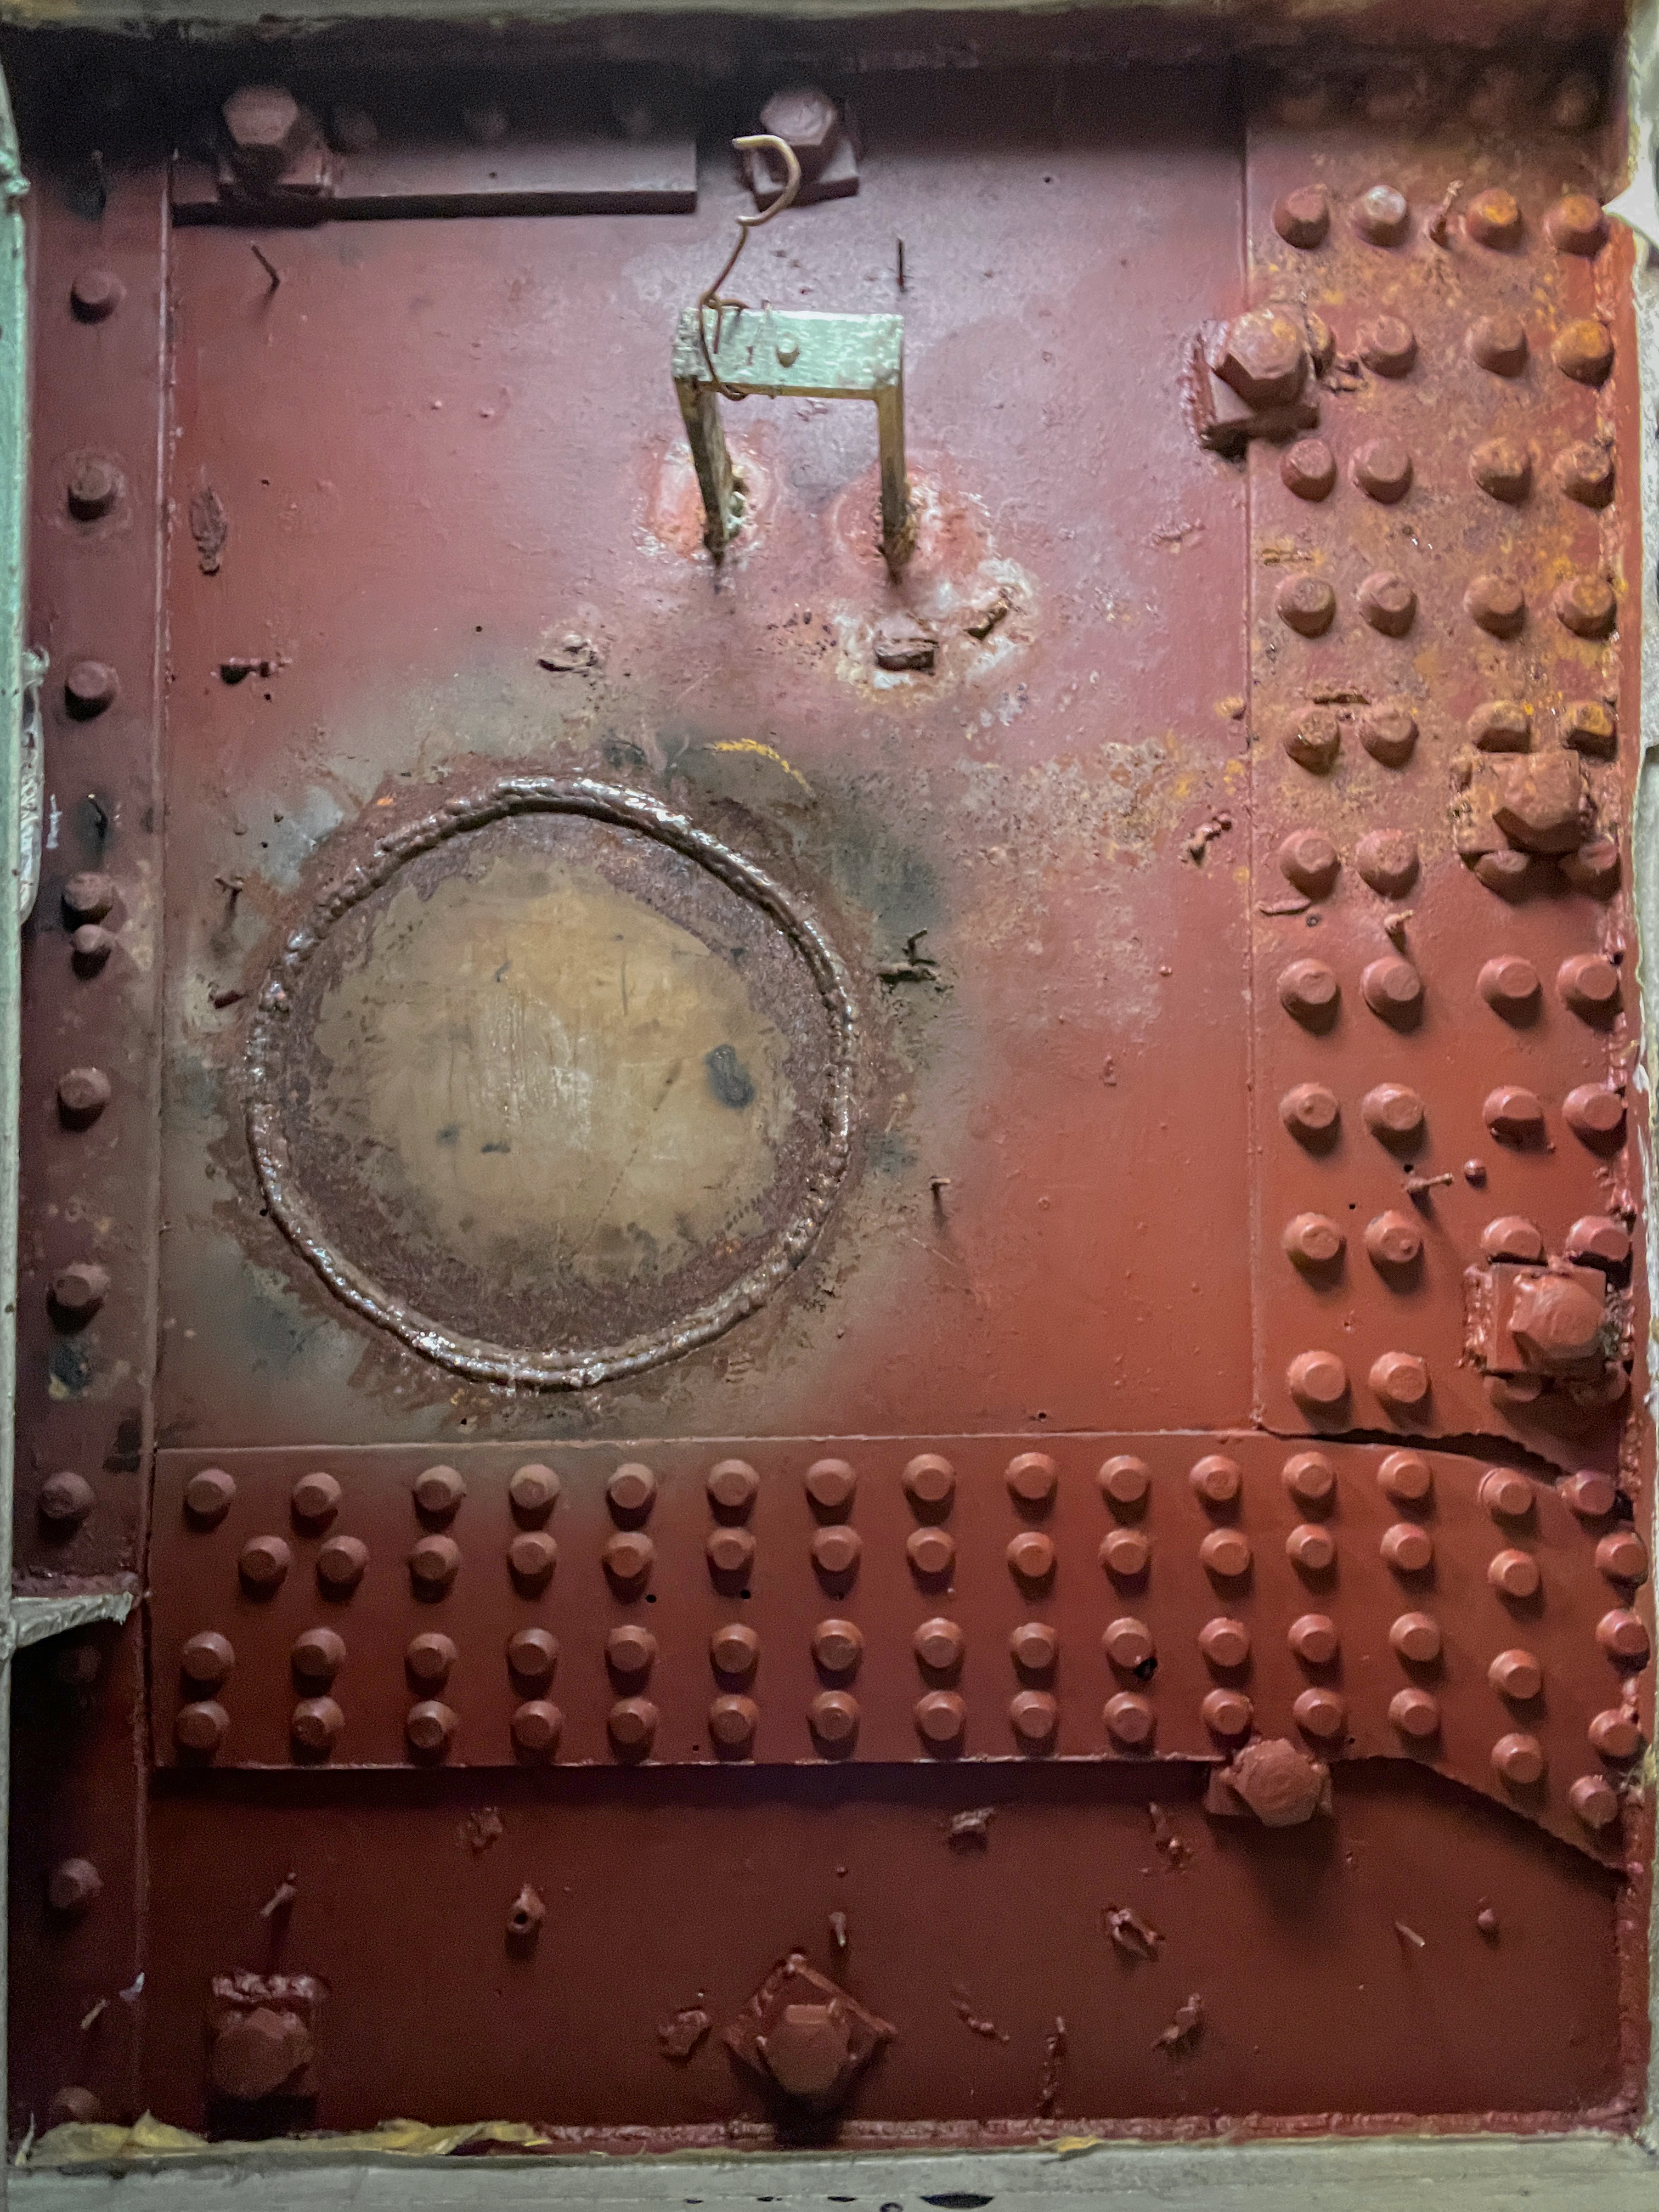
metal, rivets, brown, rust, iron, still life photography, still life